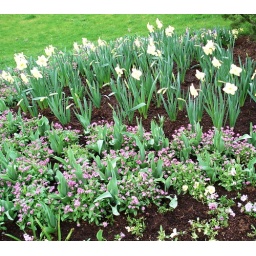
A flower bed in front of the museum.